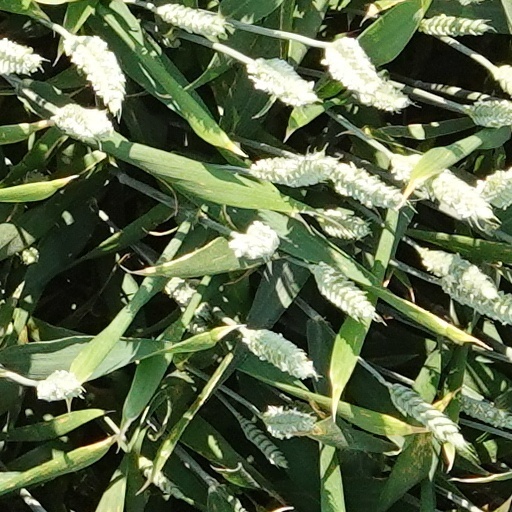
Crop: wheat